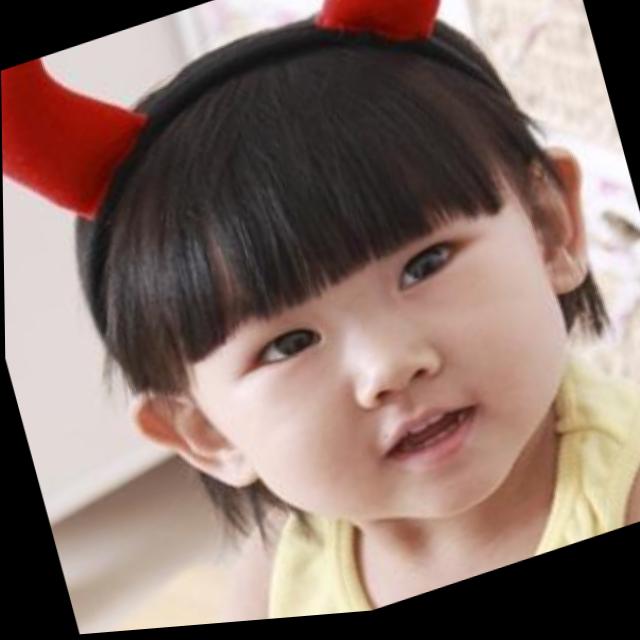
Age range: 0-12